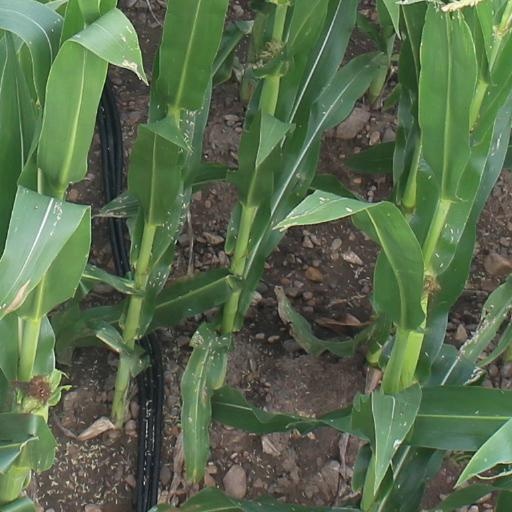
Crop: maize; corn